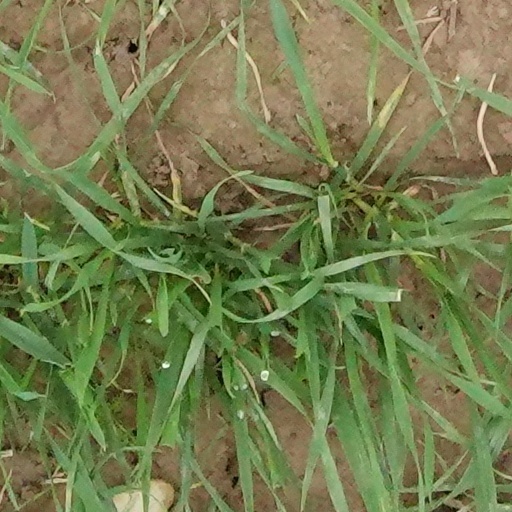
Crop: wheat